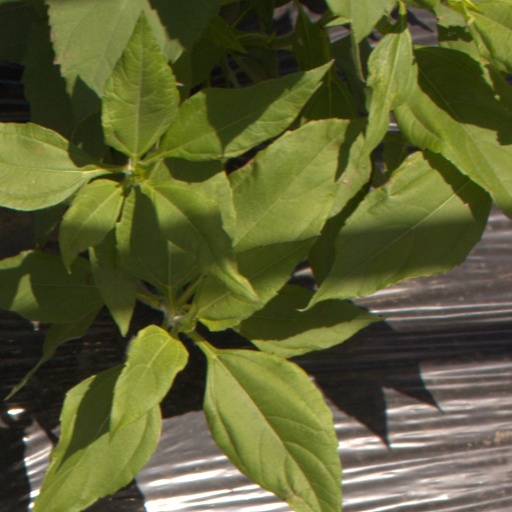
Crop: Jerusalem artichoke